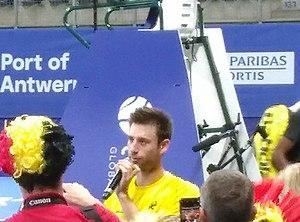
Sander Gillé, né le 15 janvier 1991 à Hasselt, est un joueur de tennis professionnel belge.